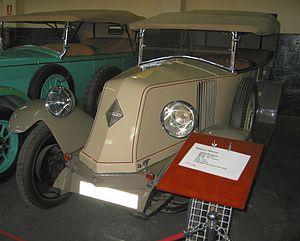
Renault 15CV est l’appellation commerciale d'une automobile de la marque Renault produite de 1924 à 1927.